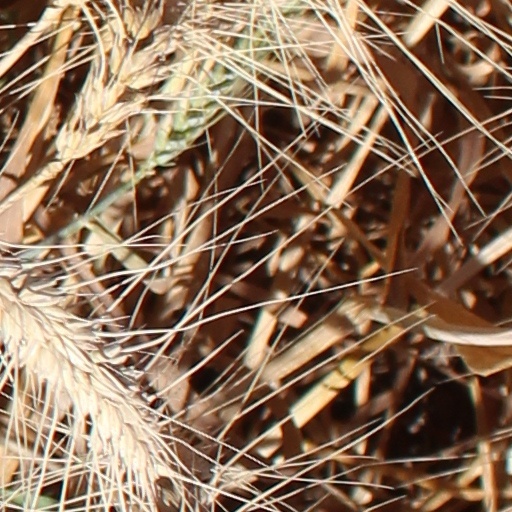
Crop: wheat